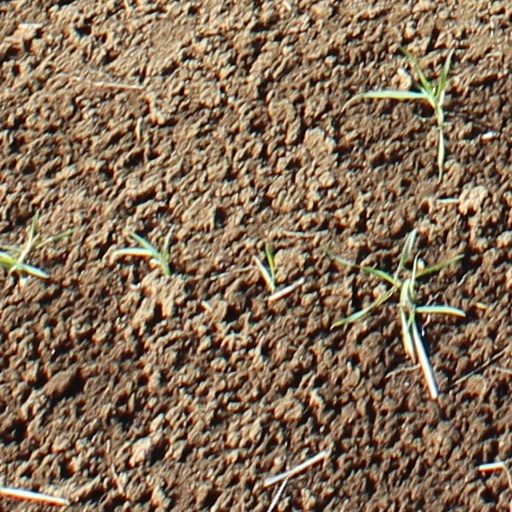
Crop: wheat